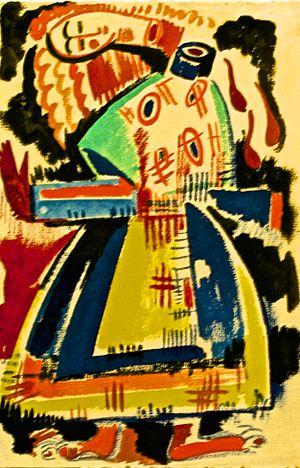
La violence conjugale est la violence exercée par un des conjoints sur l'autre, au sein d'un couple, s'inscrivant dans un rapport de domination et se distinguant des disputes conjugales entre individus égaux. Elle s’exprime par des agressions verbales, psychologiques, physiques, sexuelles, des menaces, des pressions, des privations ou des contraintes pouvant causer chez la victime des dommages psychologiques, physiques, un isolement social voire aller jusqu'à la mort.